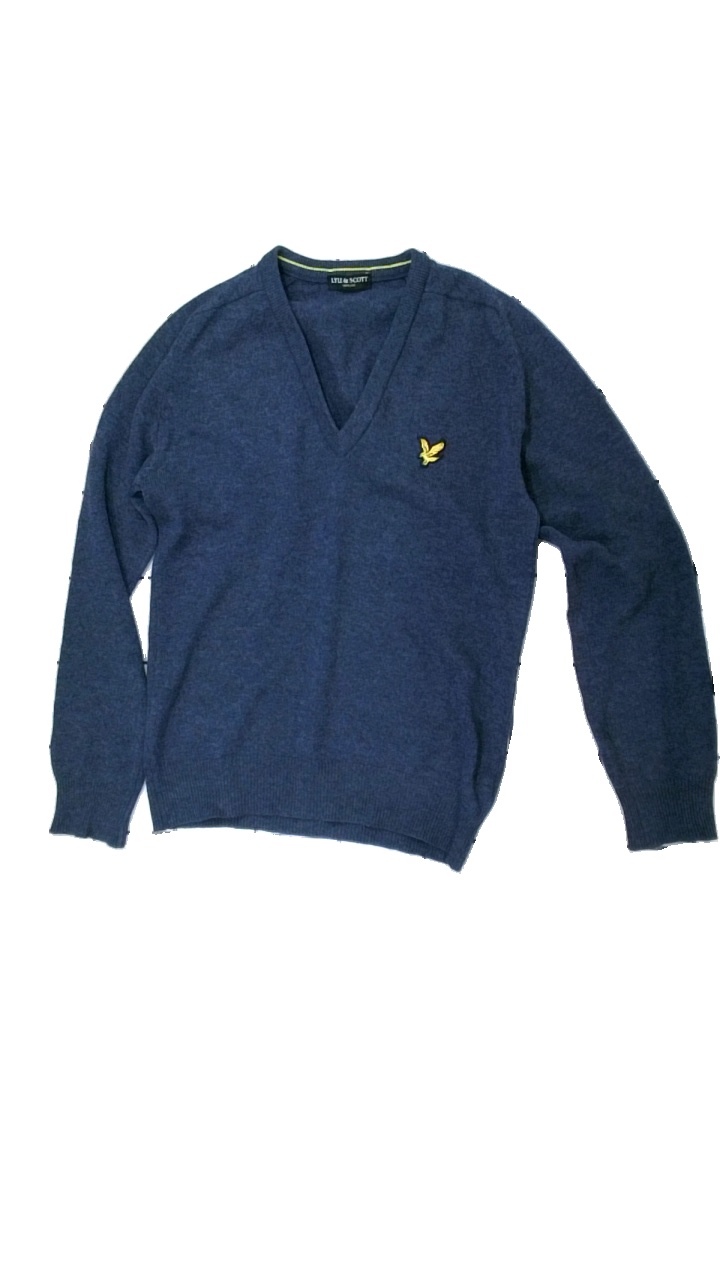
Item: Sweater (Men)
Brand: Lyle & Scott
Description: blå långärmad pull-over med logga fram
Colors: Blue, Yellow
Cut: Regular, V-collar
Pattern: Logo print
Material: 100% wool
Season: All
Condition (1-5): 5
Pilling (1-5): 5
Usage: Reuse
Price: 50-100